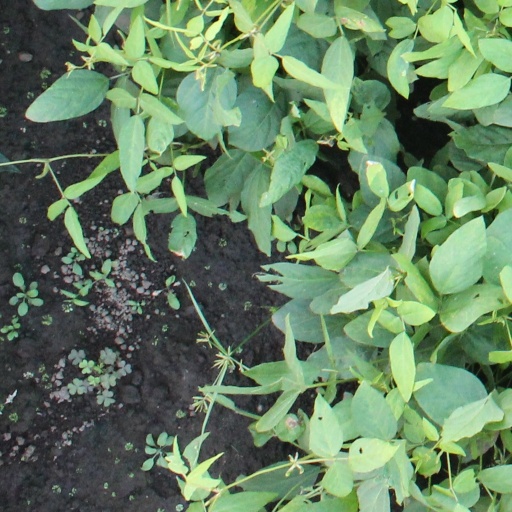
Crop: soybean